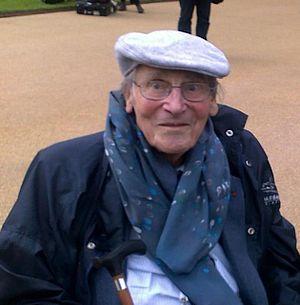
Albert Messiah aux cérémonies du 70° anniversaire de l'appel du Général de Gaulle, 18 juin 2010, Chelsea Royal Hospital (Londres)
Albert Messiah est un physicien et résistant français. Il est ancien élève de l'École polytechnique, ingénieur au Corps des mines.